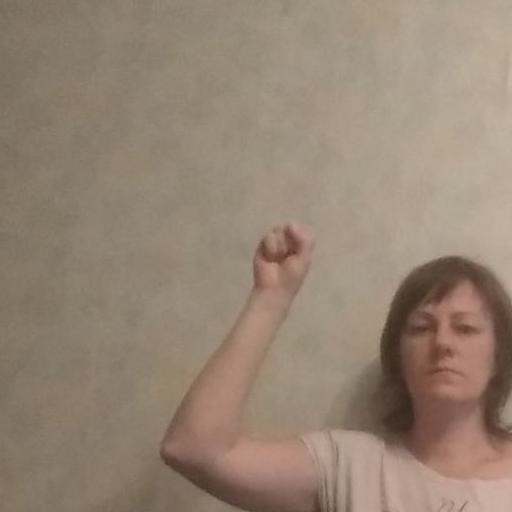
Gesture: fist